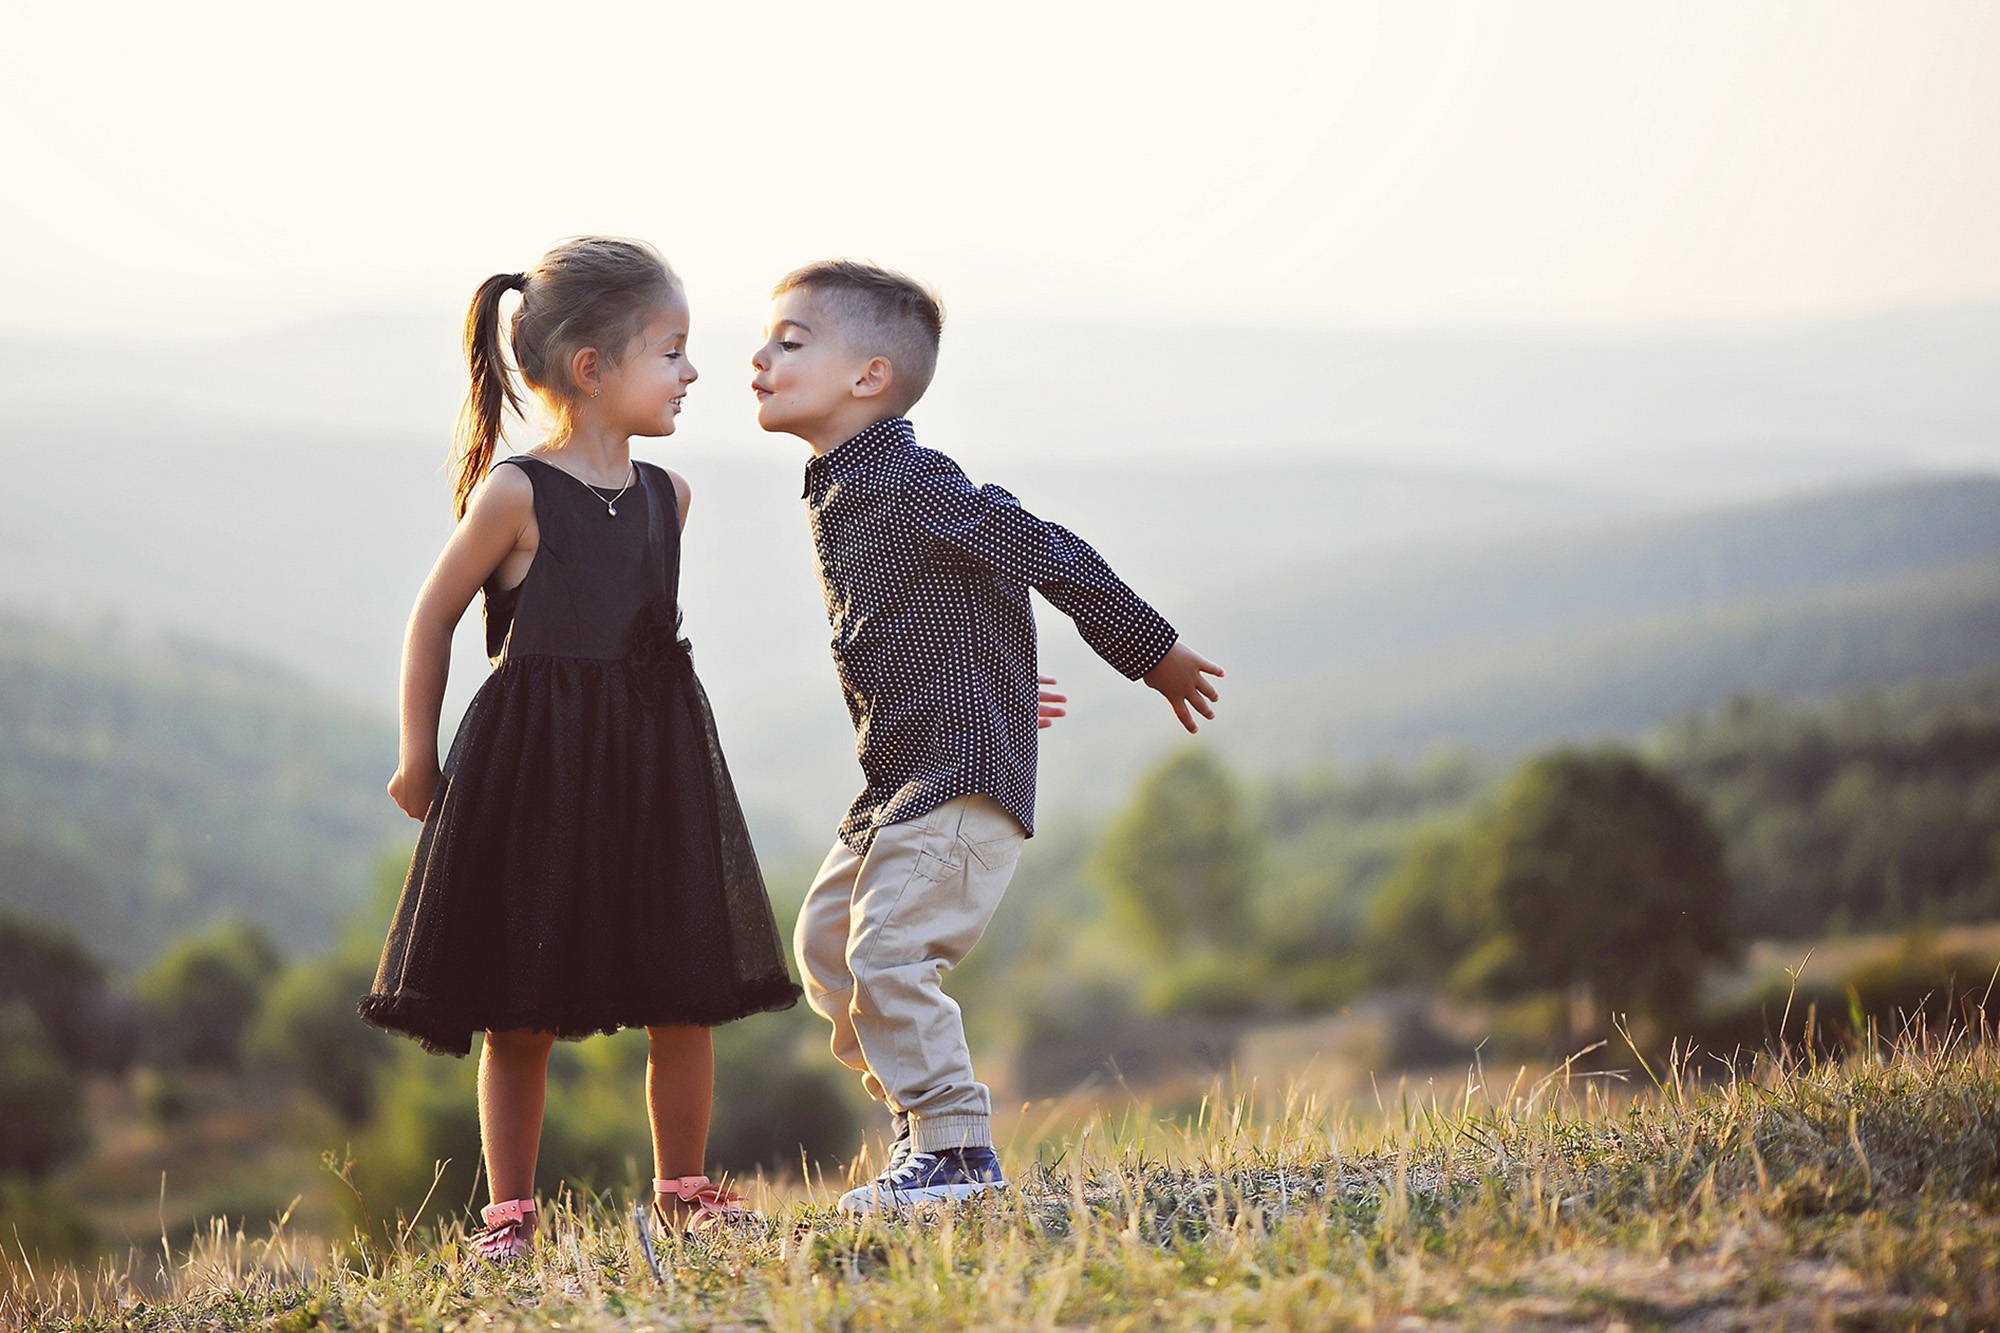
People in nature, photograph, people, grassland, sky, child, happy, grass, photography, friendship, fun, dress, meadow, gesture, hill, love, landscape, sunlight, smile, toddler, stock photography, family, Playing with kids, photo shoot, flash photography, wildflower, walking